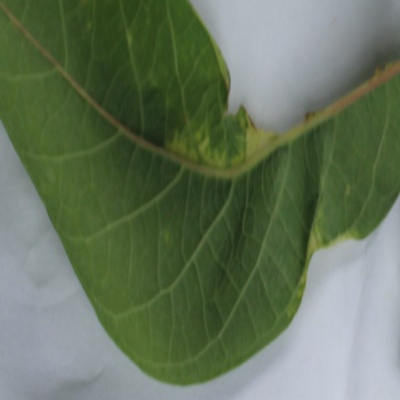
Crop: Cassava
Condition: mosaic